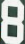
Number: 8